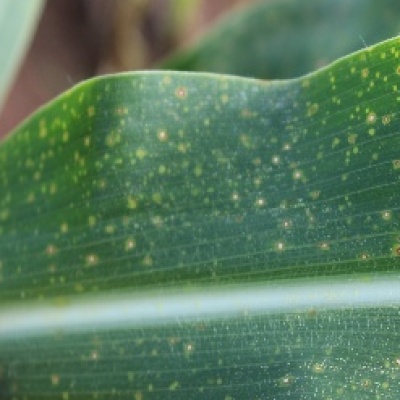
Label: Corn_(Maize)___Leaf_Spot